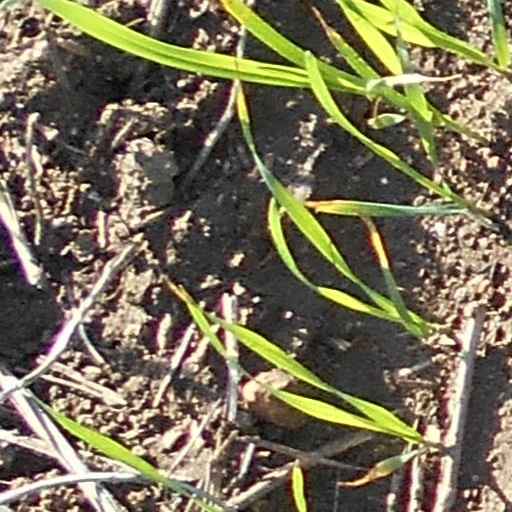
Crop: wheat